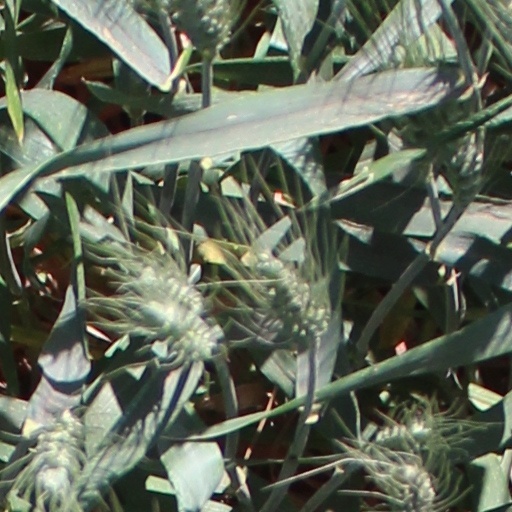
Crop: wheat